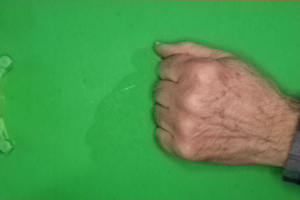
Label: rock